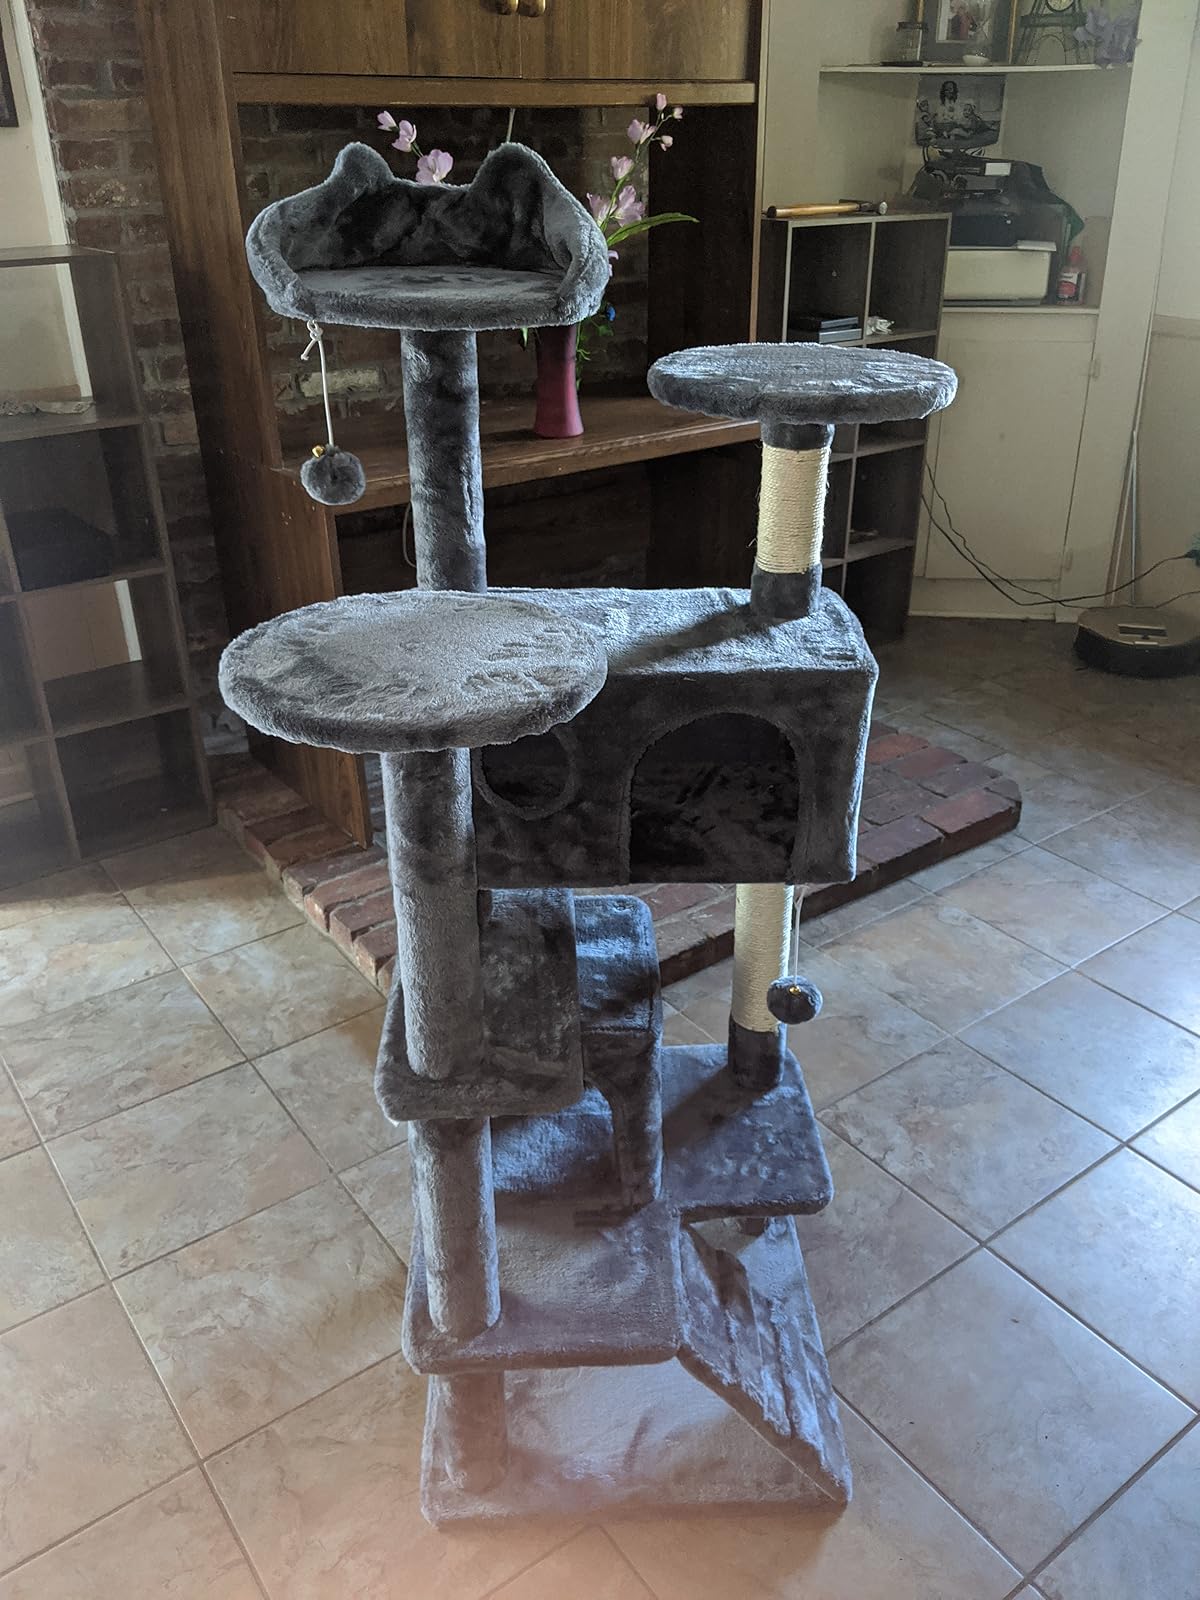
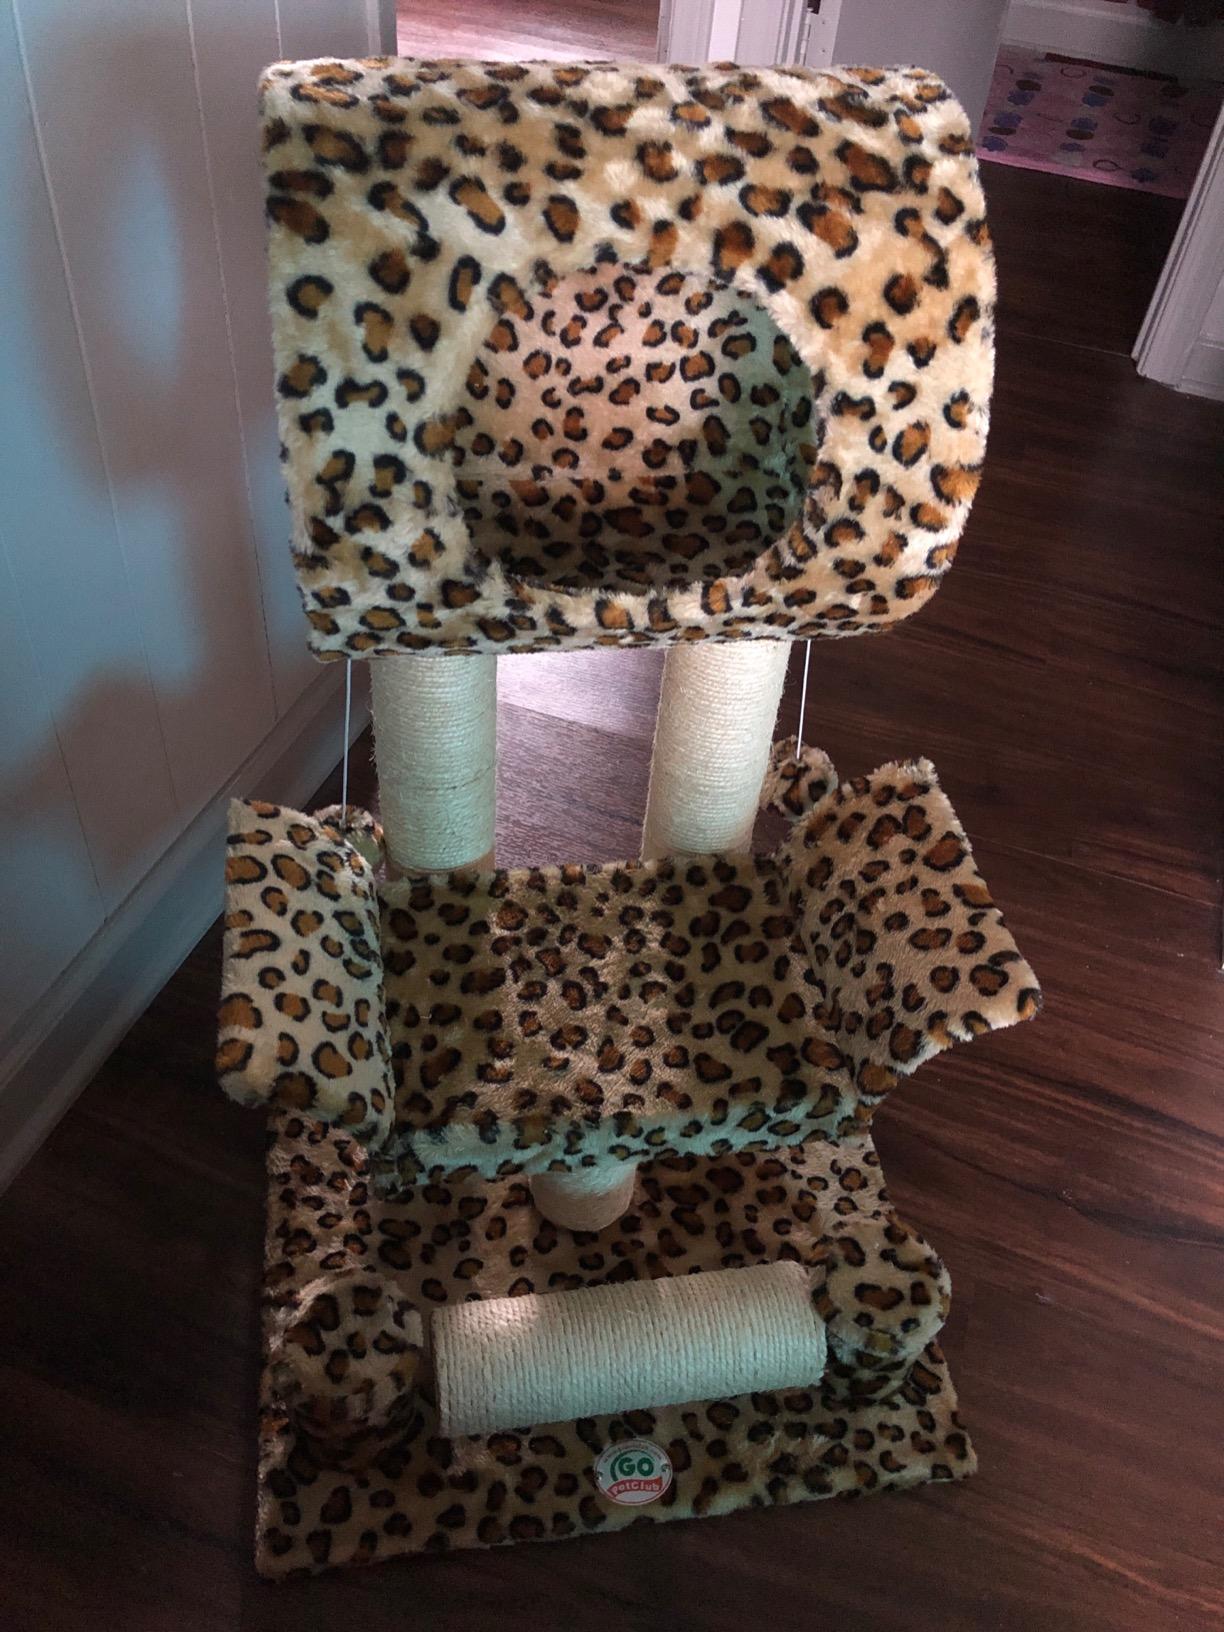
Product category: items_cat tree
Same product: no